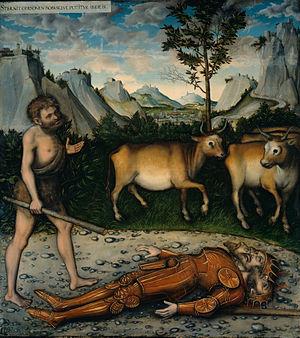
Lucas Maler, dit Lucas Cranach l’Ancien, né le 4 octobre 1472 à Kronach et mort le 16 octobre 1553 à Weimar, est un peintre et graveur de la Renaissance allemande.